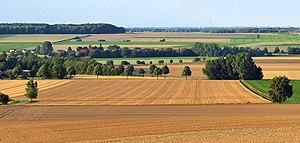
L'agriculture en Allemagne produit, au début du XXIᵉ siècle, avec le reste du secteur primaire, environ 1,1 % du PIB et représente 3 % de la population active, alors même que presque 35 % du territoire sont cultivés, soit 11,8 millions d'hectares, que l'ensemble des terres utilisés par l'élevage et l'agriculture représentent 55 % du territoire allemand, soit 17,2 millions d'hectares, et que 30 % du territoire sont utilisés par la sylviculture et la forêt.
L'environnement en Allemagne est l'environnement du pays Allemagne. Seizième pays le plus peuplé au monde, sur une surface relativement petite, l'Allemagne est un pays qui préserve des espaces naturels importants. Le territoire compte 30 % de forêts, et une centaine de zones protégées. C'est par ailleurs l'un des pays les plus urbanisés au monde, avec beaucoup de constructions collectives, de transports en commun et d'espaces verts.